Wrestling Ernest Hemingway

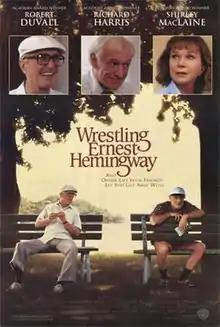
Theatrical release poster

Wrestling Ernest Hemingway is a 1993 American romantic drama film written by Steve Conrad and directed by Randa Haines, starring Richard Harris, Robert Duvall, Sandra Bullock, Shirley MacLaine, and Piper Laurie. The film is about two elderly men in Florida who form a friendship and the romantic relationships they have with the women in their respective lives. "Wrestling Ernest Hemingway" garnered mixed reviews from critics, praising the performances but criticized the overly melodramatic and sentimental direction of the plot. It was also a box-office bomb, grossing $278,720 against a $20 million budget.